Ferdinando Valencia

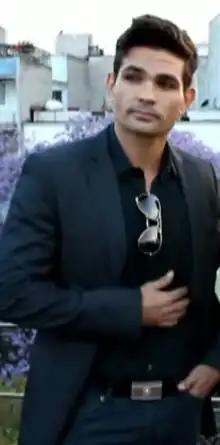
Valencia in April 2012

Ferdinando Martínez Valencia (born on April 15, 1982) also known as Ferdinando Valencia is a Mexican actor.